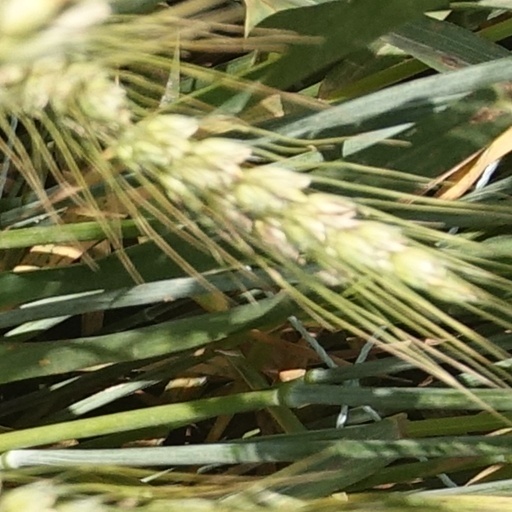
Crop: wheat